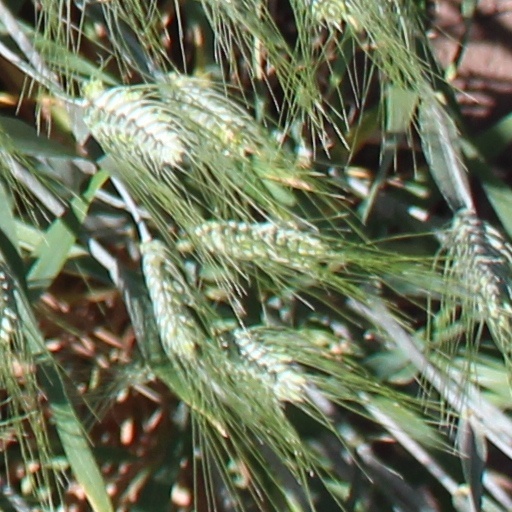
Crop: wheat